K-Run's Park Me In First

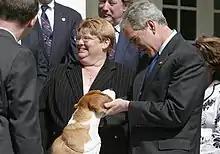
President George W. Bush with Uno in May 2008

Uno and his owner were invited to the White House to meet President George W. Bush. While there, he was given a collar by First Lady Laura Bush. Uno was the first Westminster champion to be invited to celebrate victory with the President.